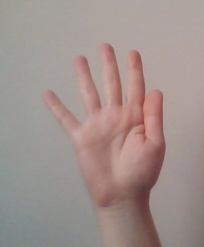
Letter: sheen